History of New Hampshire

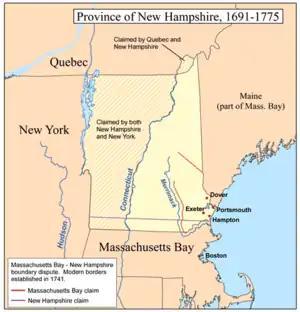
Map showing several claims and disputed borders, 1691–1775

New Hampshire is a state in the New England region of the northeastern United States. During the American Revolution, it was one of the Thirteen Colonies that revolted against British rule. One of the smallest U.S. states in area and population, it was part of New England's textile economy between the American Civil War and World War II. Since the 20th century, the state has been known for its presidential primary, outdoor recreation, educational boarding schools, and being part of the biotech industry.